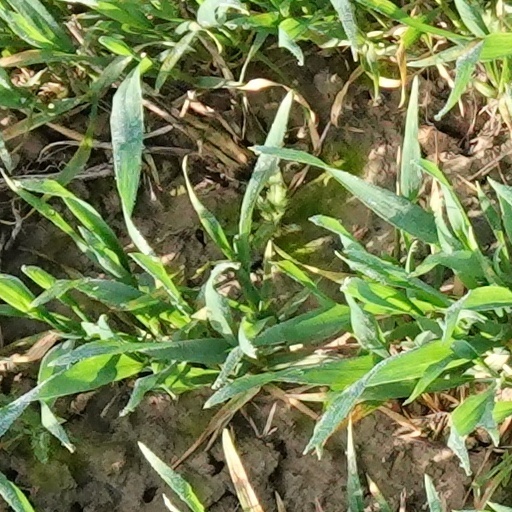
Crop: wheat